Paul Westerberg

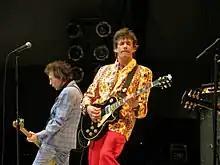
Paul Westerberg playing with the Replacements at Forest Hills Stadium in Queens, New York, in 2014

In late 2015, Westerberg announced that he had formed a new band called the I Don't Cares with musician Juliana Hatfield. Their debut album, "Wild Stab", was released in January 2016.